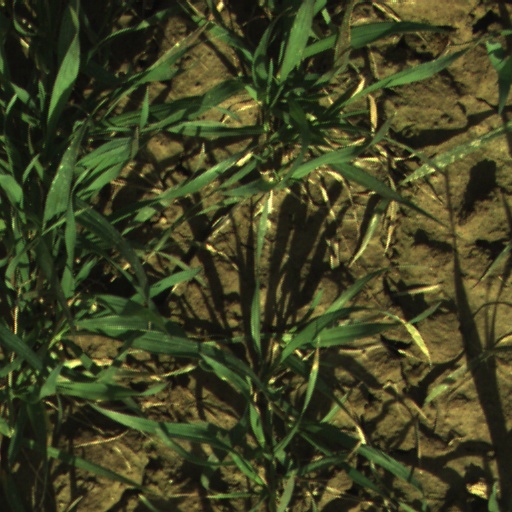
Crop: wheat